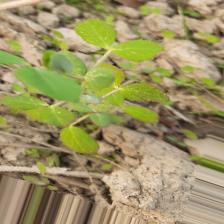
Label: Powdery Mildew